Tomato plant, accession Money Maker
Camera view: tilt-top (135 deg); turntable rotation: 210 degrees
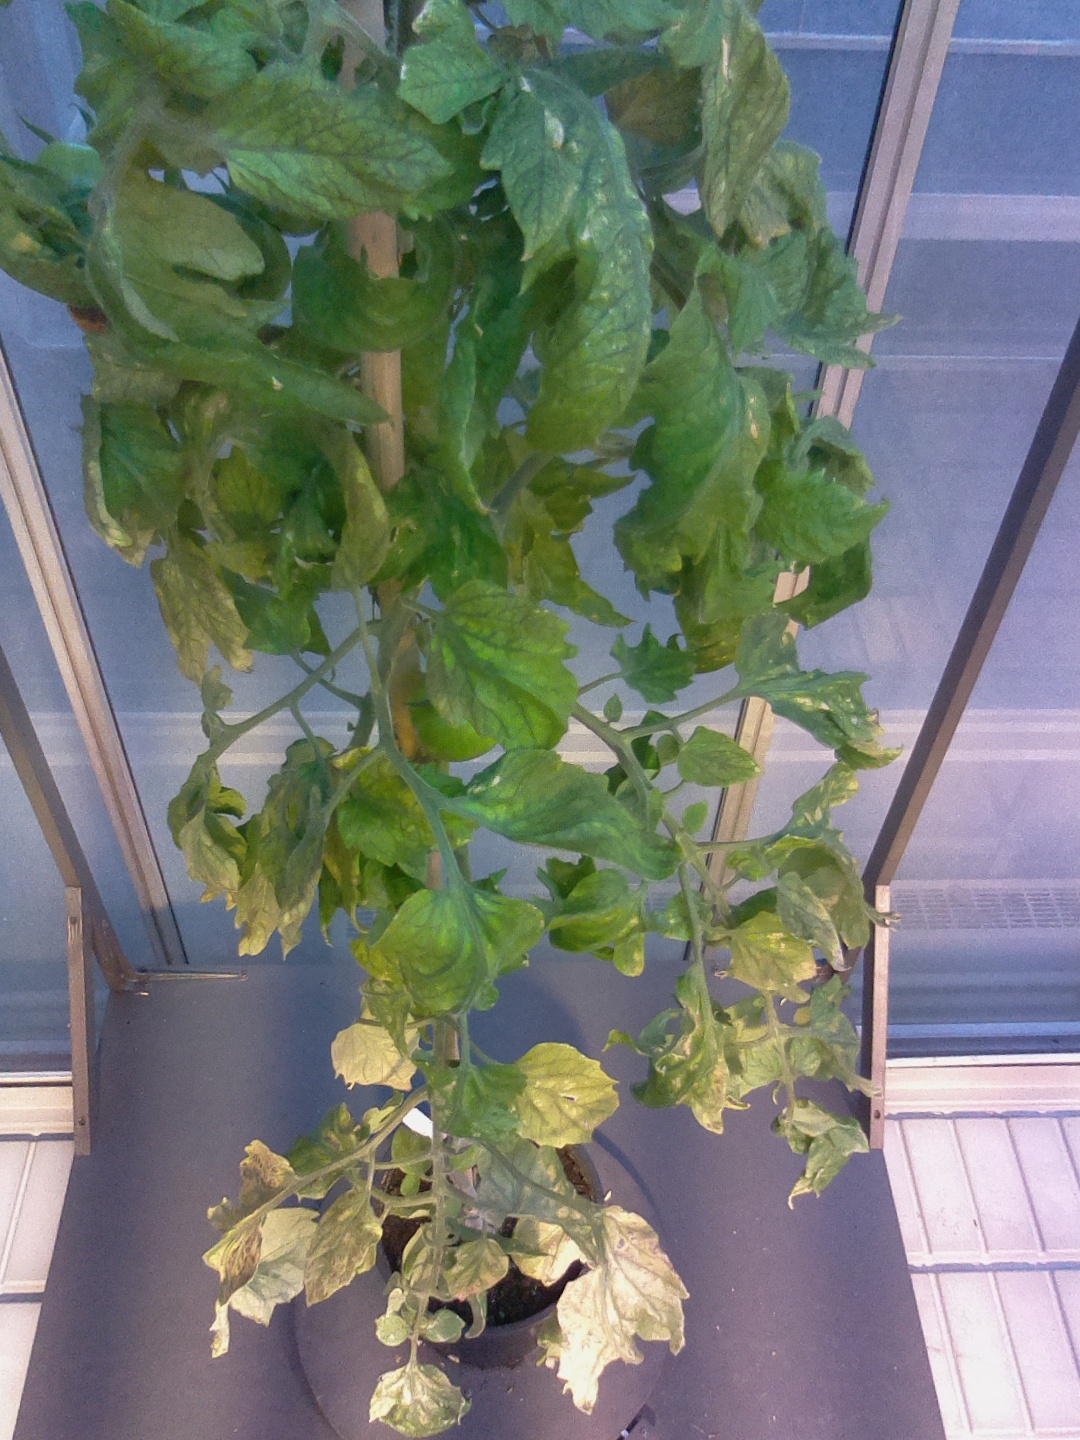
BBCH growth stage 80: fruits start showing typical ripe color (orange -> red)